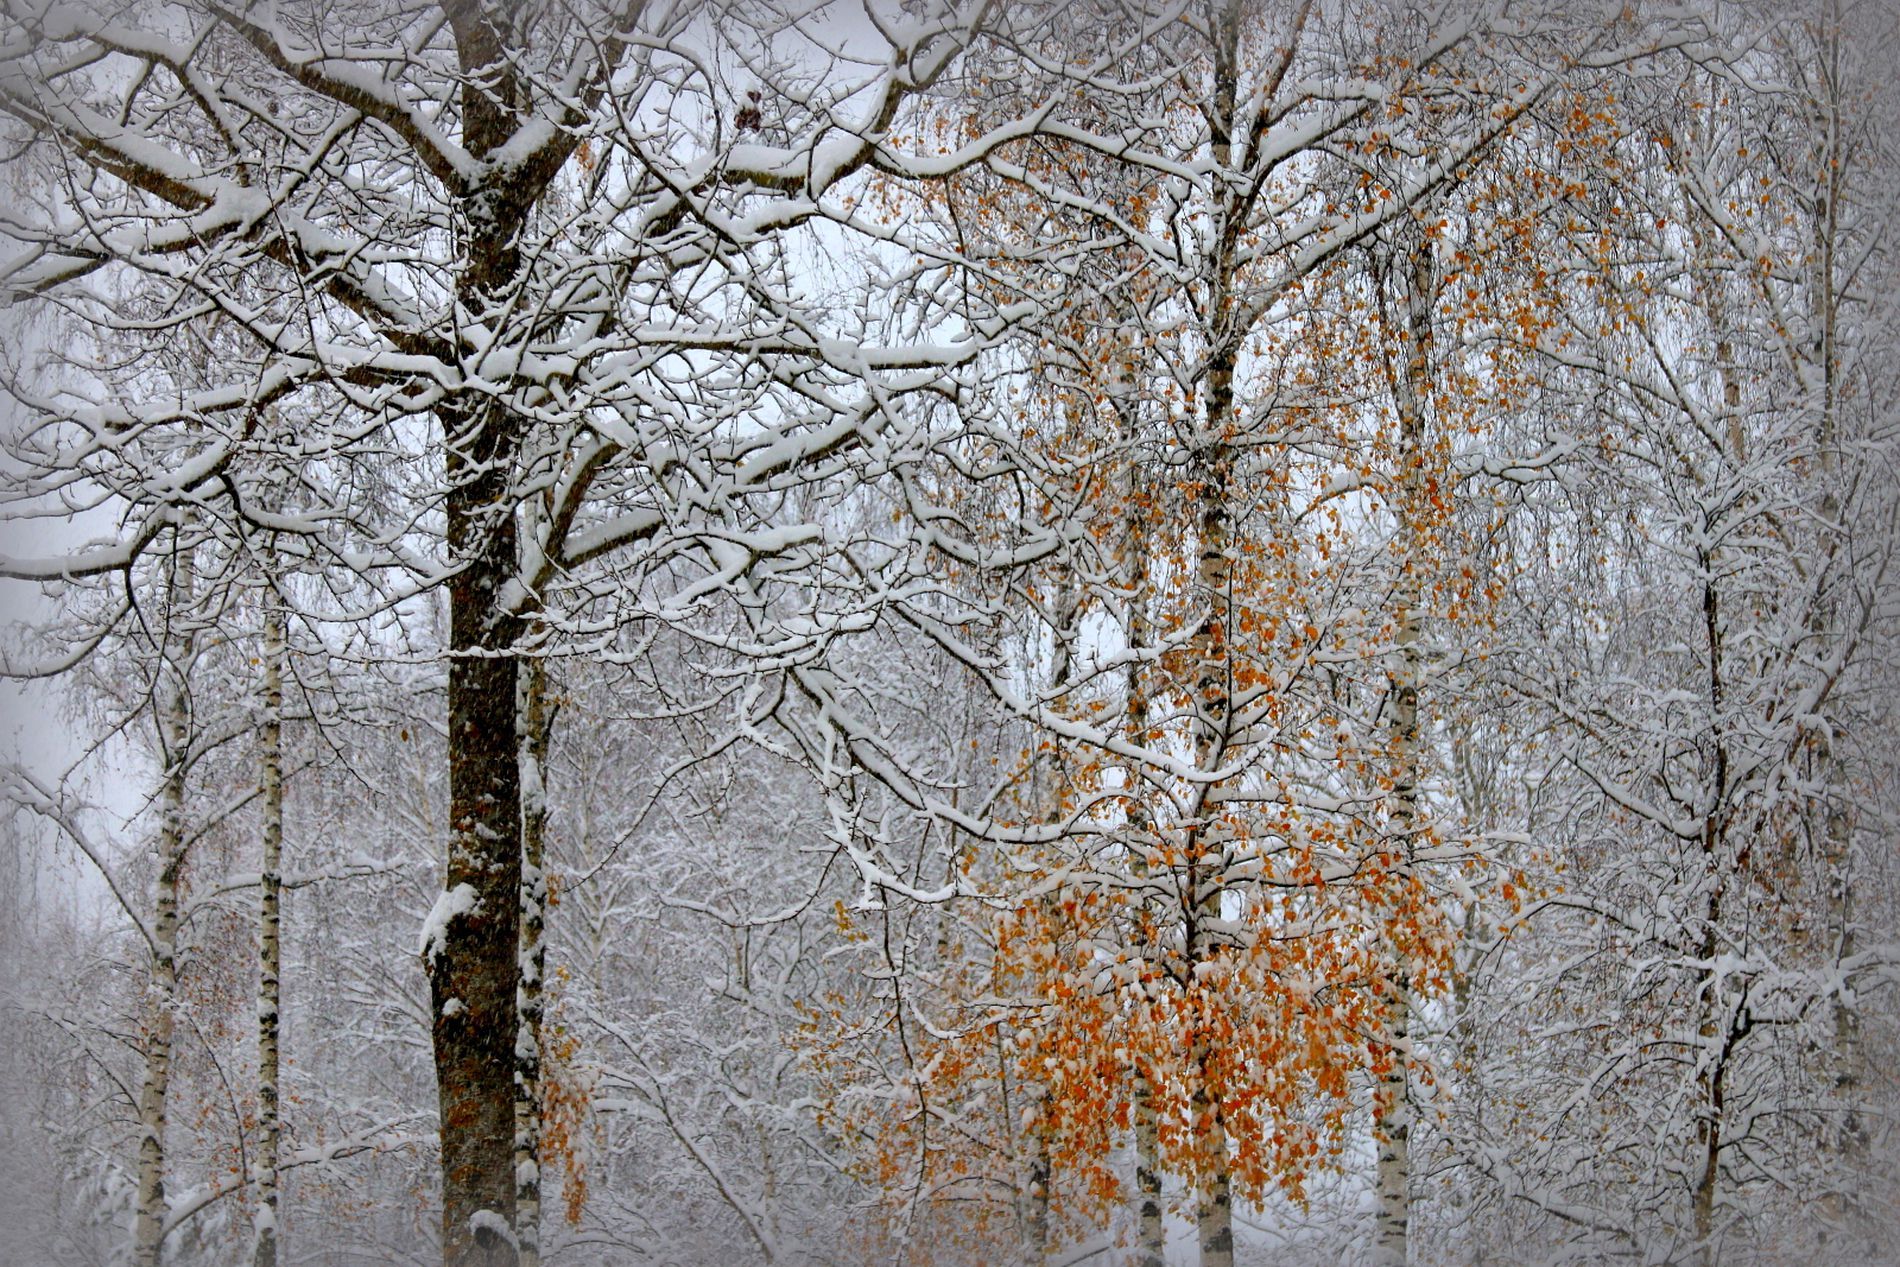
serene winter landscape
The image showcases a serene winter landscape with a dense collection of trees covered in fallen snow.
The branches of the trees are coated in a thick layer of white.
Among the bare trees, one tree stands out with clusters of brown trunks.
The background consists of more snow-covered trees, fading into a misty, wintry atmosphere.
The scene captures a serene winter forest with snow-covered tree branches and a soft, overcast sky.
The environment is tranquil, with muted lighting suggesting early morning.
The angle is at eye level.
 The color palette is dominated by cool whites, grays, and browns with a subtle hint of warmth.
 The photography style is landscape-oriented.
Labels: Plant, Tree, Nature, Outdoors, Weather, Vegetation, Land, Woodland, Ice, Scenery, Snow, Winter, Architecture, Building, Frost, Tree Trunk, Grove, Storm, Landscape, Blizzard, Snowy Trees
Camera: Canon Canon EOS 70D
Lens: 28.0 - 135.0 mm, Canon EF 28-135mm f/3.5-5.6 IS
Aperture: F5
Exposure: 1/80 sec
ISO: 160
Focal length: 60.0 mm